Geraint Bowen (musician)

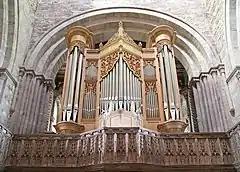
St Davids Cathedral organ, rebuilt under Bowen's supervision

In 1995 Bowen was appointed organist and Master of the Choristers at St Davids Cathedral in Wales, and artistic director of the St Davids Cathedral Festival. While at St Davids, he oversaw the re-building of the cathedral's Father Willis organ by Harrison & Harrison, a major project which was completed in 2000.